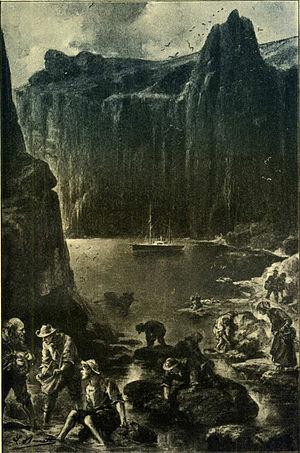
L'Éternel Adam est une nouvelle de Michel Verne, publiée dans le recueil Hier et demain en 1910 sous le nom de Jules Verne.